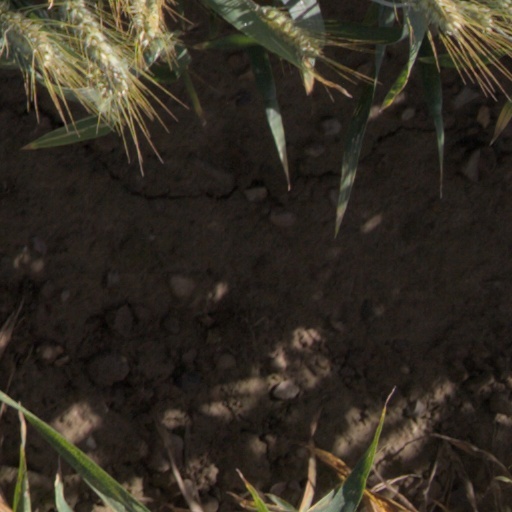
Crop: wheat